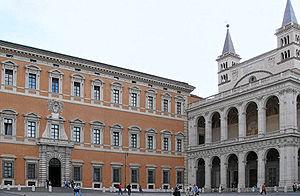
Les propriétés du Saint-Siège sont régies par les accords du Latran, signés avec le Royaume d'Italie. Bien que faisant partie du territoire italien, certaines d'entre elles jouissent de l'extraterritorialité. Cet article recense ces propriétés.
Le palais du Latran est un ancien palais de l'Empire romain qui fut, du IVᵉ au XIVᵉ siècles, la résidence principale des papes. Il jouxte l'archibasilique Saint-Jean de Latran, siège du diocèse de Rome. Le palais du Latran abrite les collections du Musée historique du Vatican.